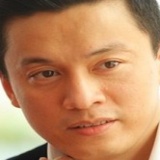
ca sĩ Lam Trường